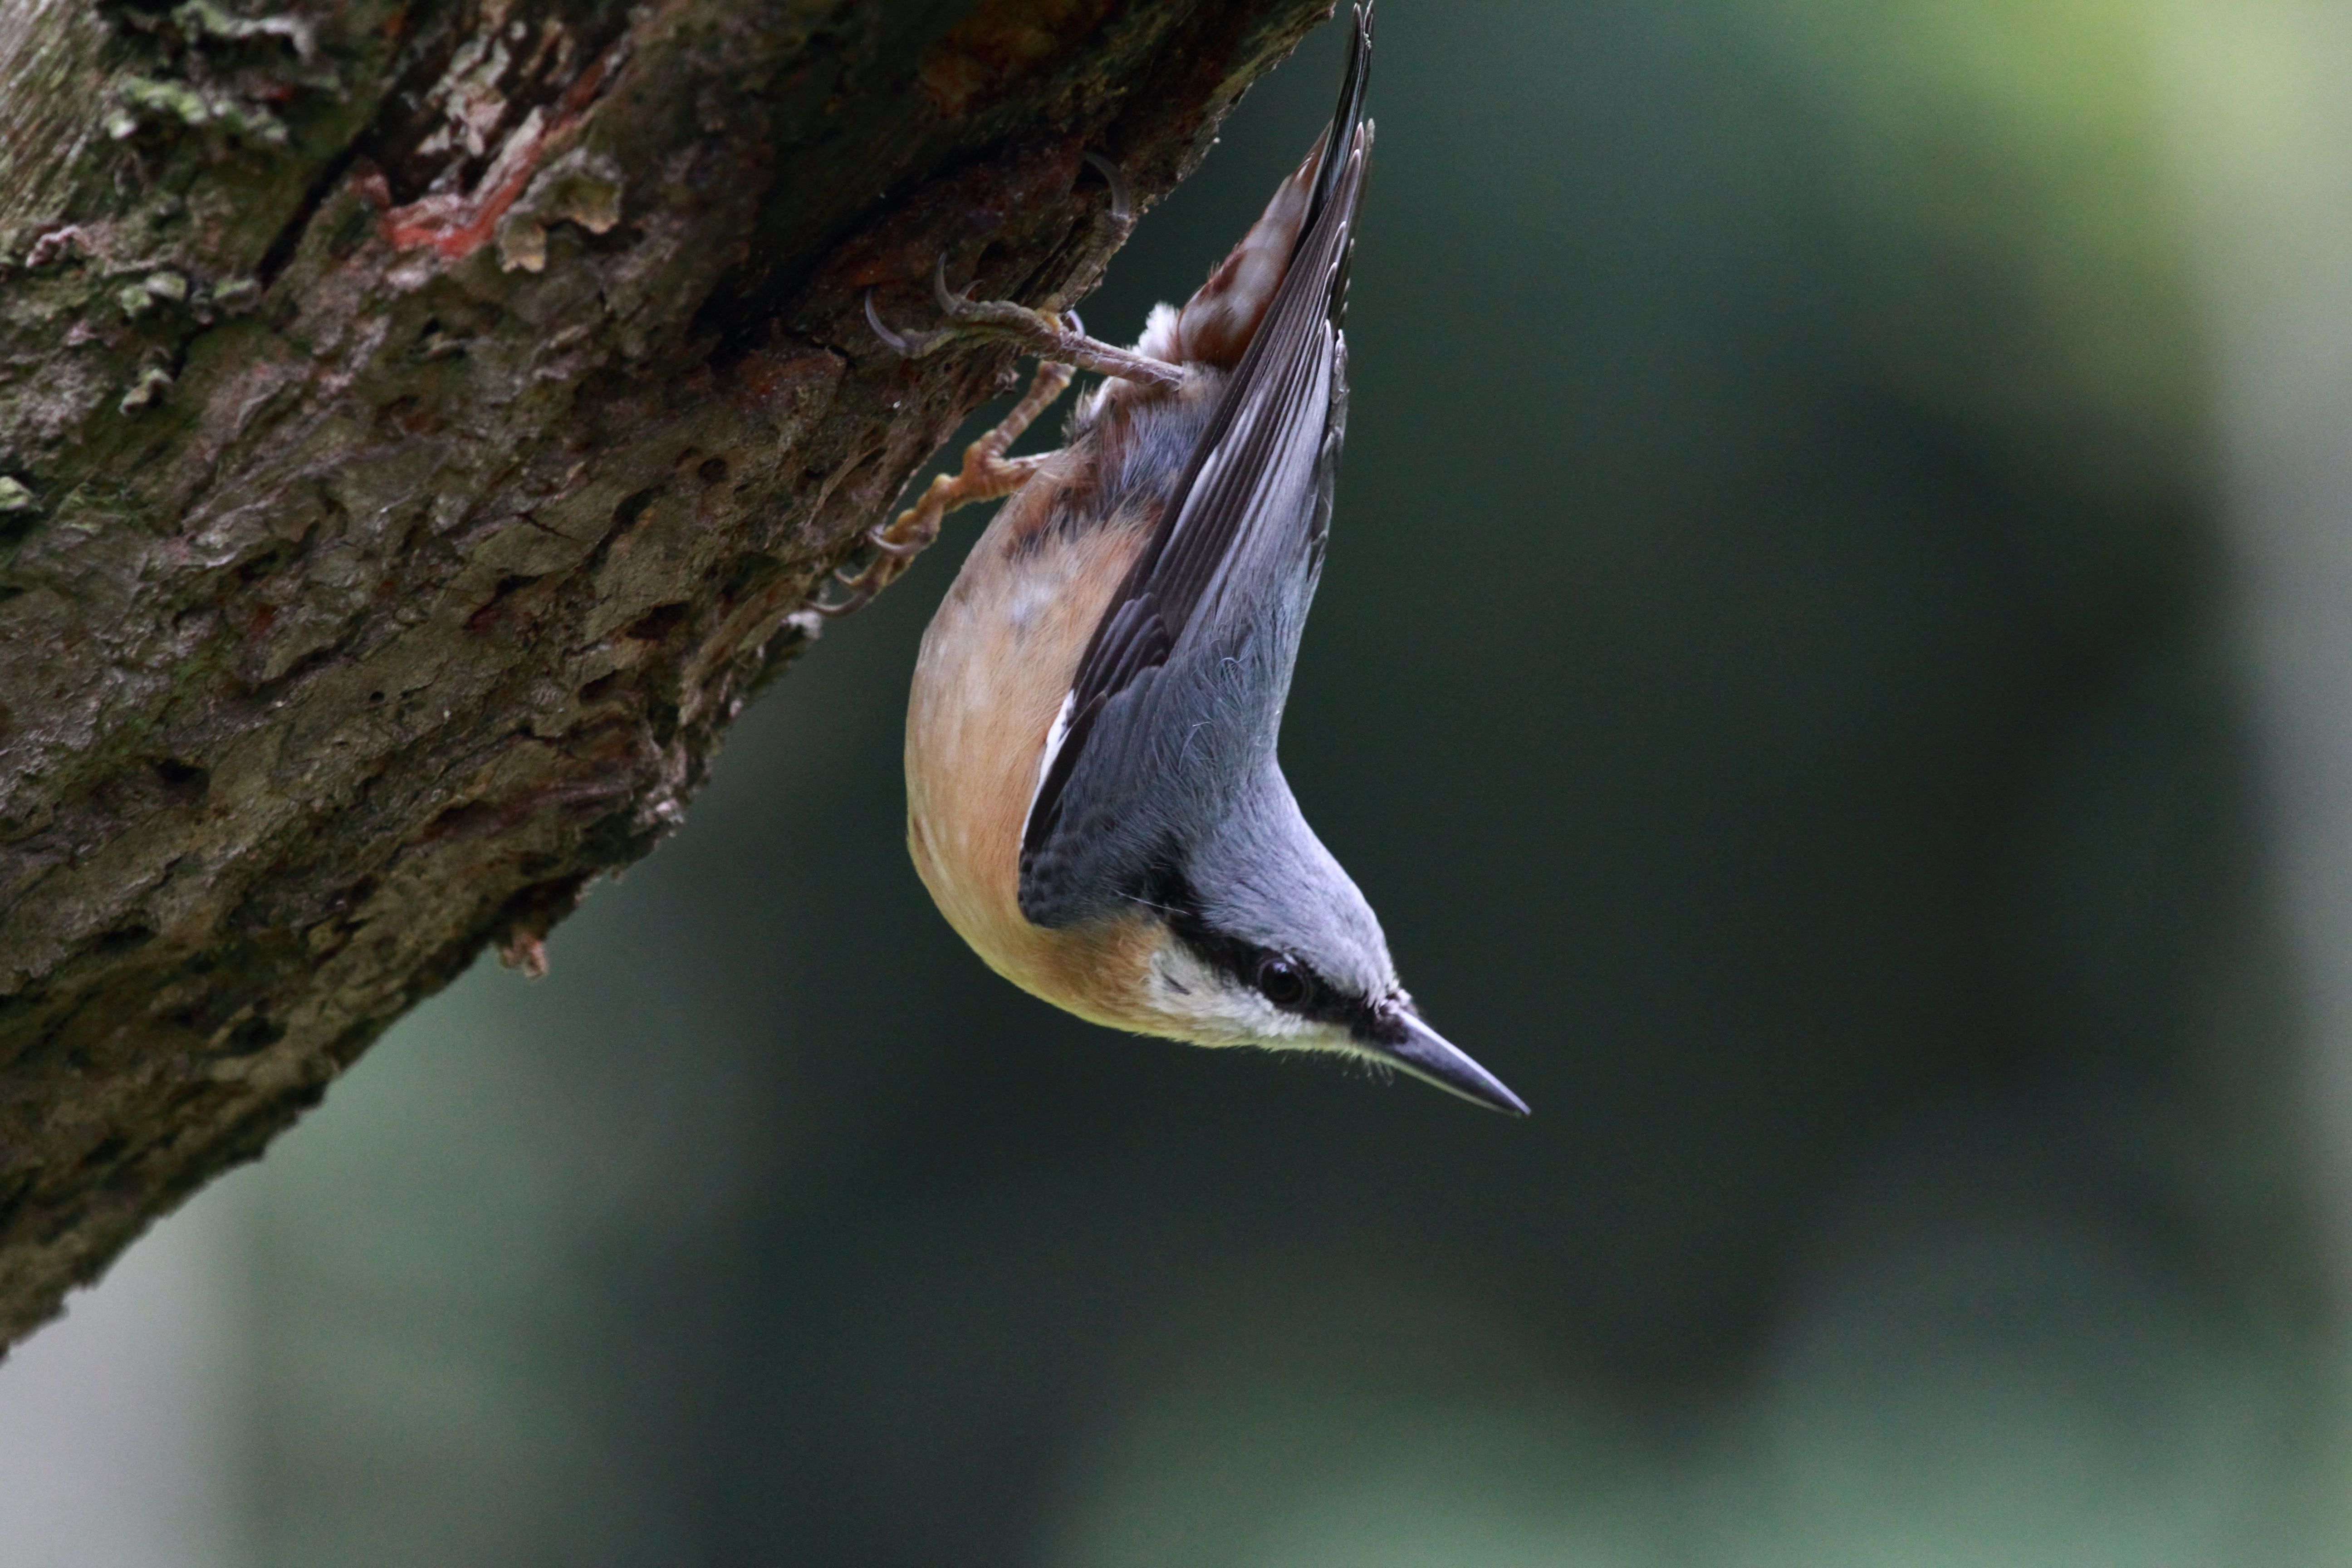
nature, branch, bird, wing, wildlife, beak, fauna, close up, feathers, vertebrate, nuthatch, macro photography, perching bird